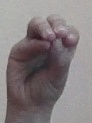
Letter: ha